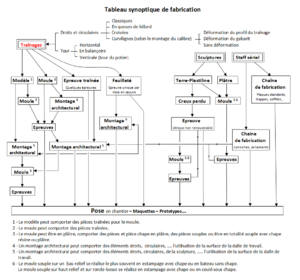
Tableau synoptique de fabrication du staff
Le staff est un matériau de construction préfabriqué à base de plâtre armé de fibres.